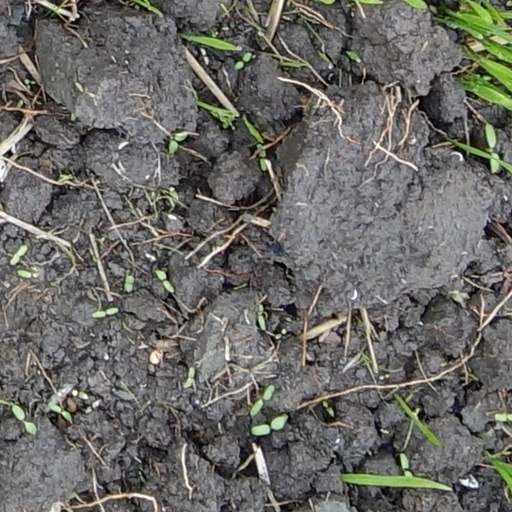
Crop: wheat